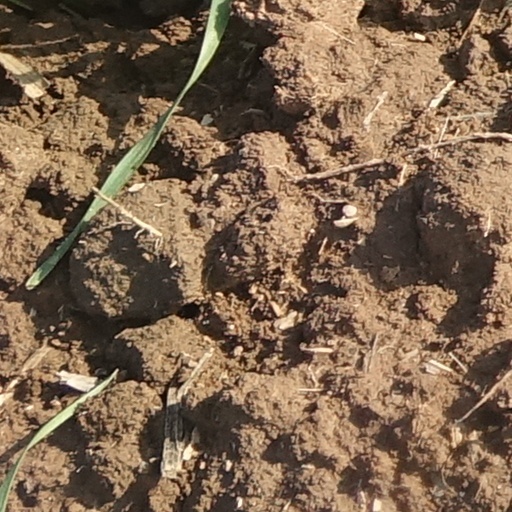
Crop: wheat